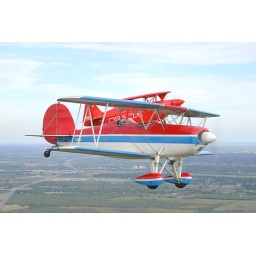
I am flying the red, white, and blue Great Lakes biplane. The photo was made by Karl Koeppen.